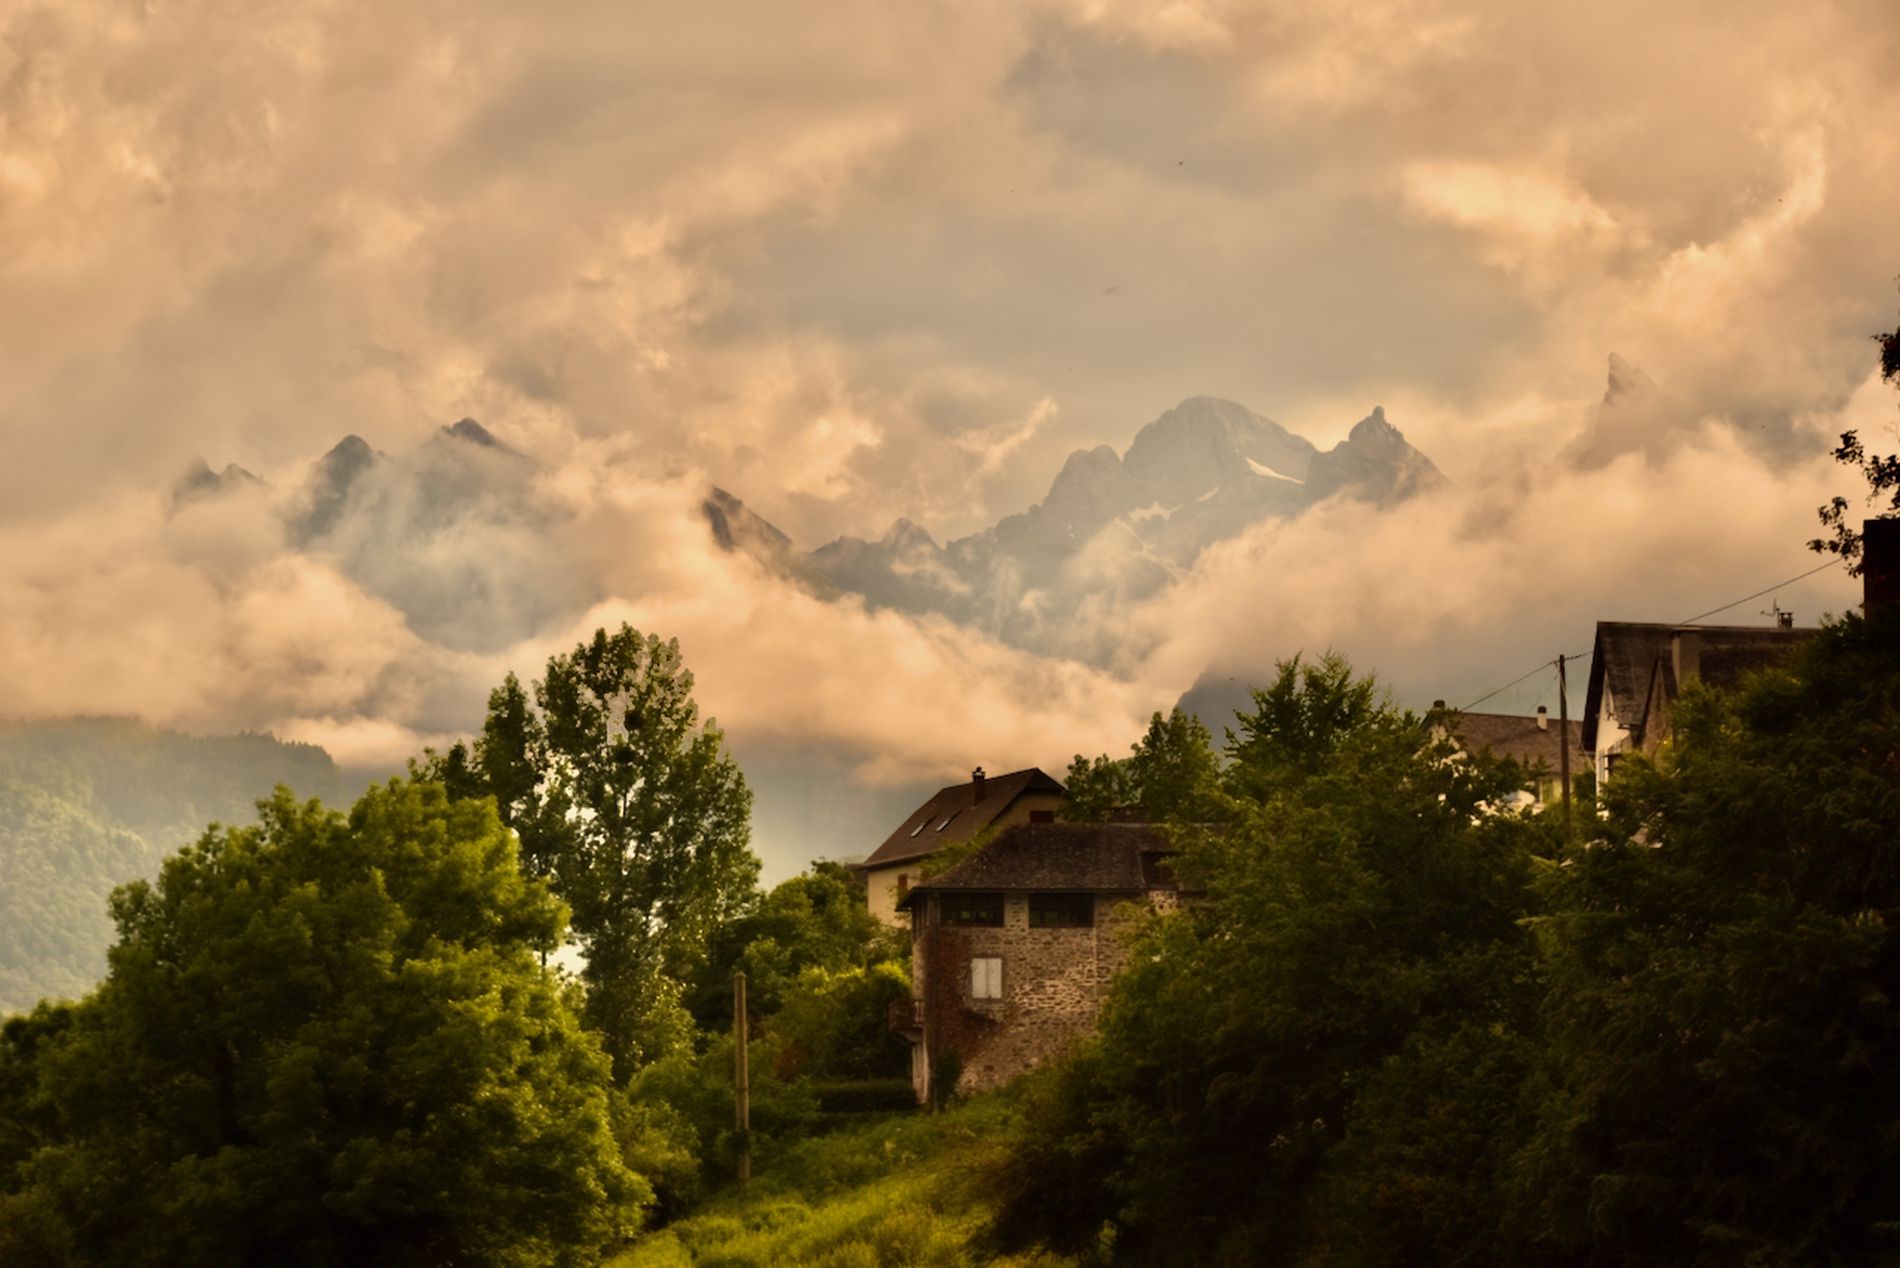
Mountain Village in the mist.
This landscape image features a misty mountain with village houses and vegetation all around, in the background there are mountain peaks.
This is a wide-angle shot showing a peaceful moment of a mountain village on the hillside. The shades of deep greens, earthy browns, and golds create a dreamlike atmosphere and evoke a sense of serenity and peace.
Labels: Architecture, Building, Outdoors, Shelter, Nature, Scenery, Cloud, Sky, Countryside, Hut, Rural, Landscape, Plant, Tree, Weather, Mountain, Mountain Range, Vegetation, Cumulus, Peak, Fir, Grass, Housing, Land, Woodland, House, Shack, Field, Grassland, Neighborhood, Wilderness, Slope, Cottage, Village houses, Forest vegetation, Mountain peaks, Cloudy sky
Camera: NIKON CORPORATION NIKON D5600
Lens: 18.0-300.0 mm f/3.5-6.3, (-6611234164328841458) 18-300mm
Aperture: F10
Exposure: 1/400 sec
ISO: 200
Focal length: 80.0 mm